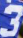
Number: 3